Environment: lab
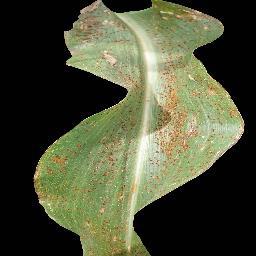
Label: common_rust